Michigan State University

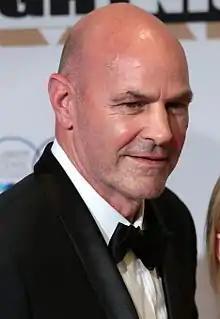
Kirk Gibson, 1988 National League MVP

Important College leaders in the 19th century include John C. Holmes, the founder; Joseph R. Williams, the first president, and Theophilus C. Abbot, the third president who stabilized the college after the Civil War, were both key in establishing and maintaining the college's early balanced liberal/practical curriculum. Also of importance was botany professor William J. Beal, an early plant (hybrid corn) pre-geneticist who championed the laboratory teaching method. Another distinguished faculty member of the era was the alumnus/professor Liberty Hyde Bailey. Bailey was the first to raise the study of horticulture to a science, paralleling botany, which earned him the title of "Father of American Horticulture". William L. Carpenter, a jurist who was elected to the Third Judicial Circuit of Michigan in 1894, and member of the Michigan Supreme Court from 1902 until 1904. Other famous 19th-century alumni include Ray Stannard Baker, a famed "muckraker" journalist and Pulitzer Prize winning biographer; Minakata Kumagusu, a renowned environmental scientist; and William Chandler Bagley, a pioneering education reformer.